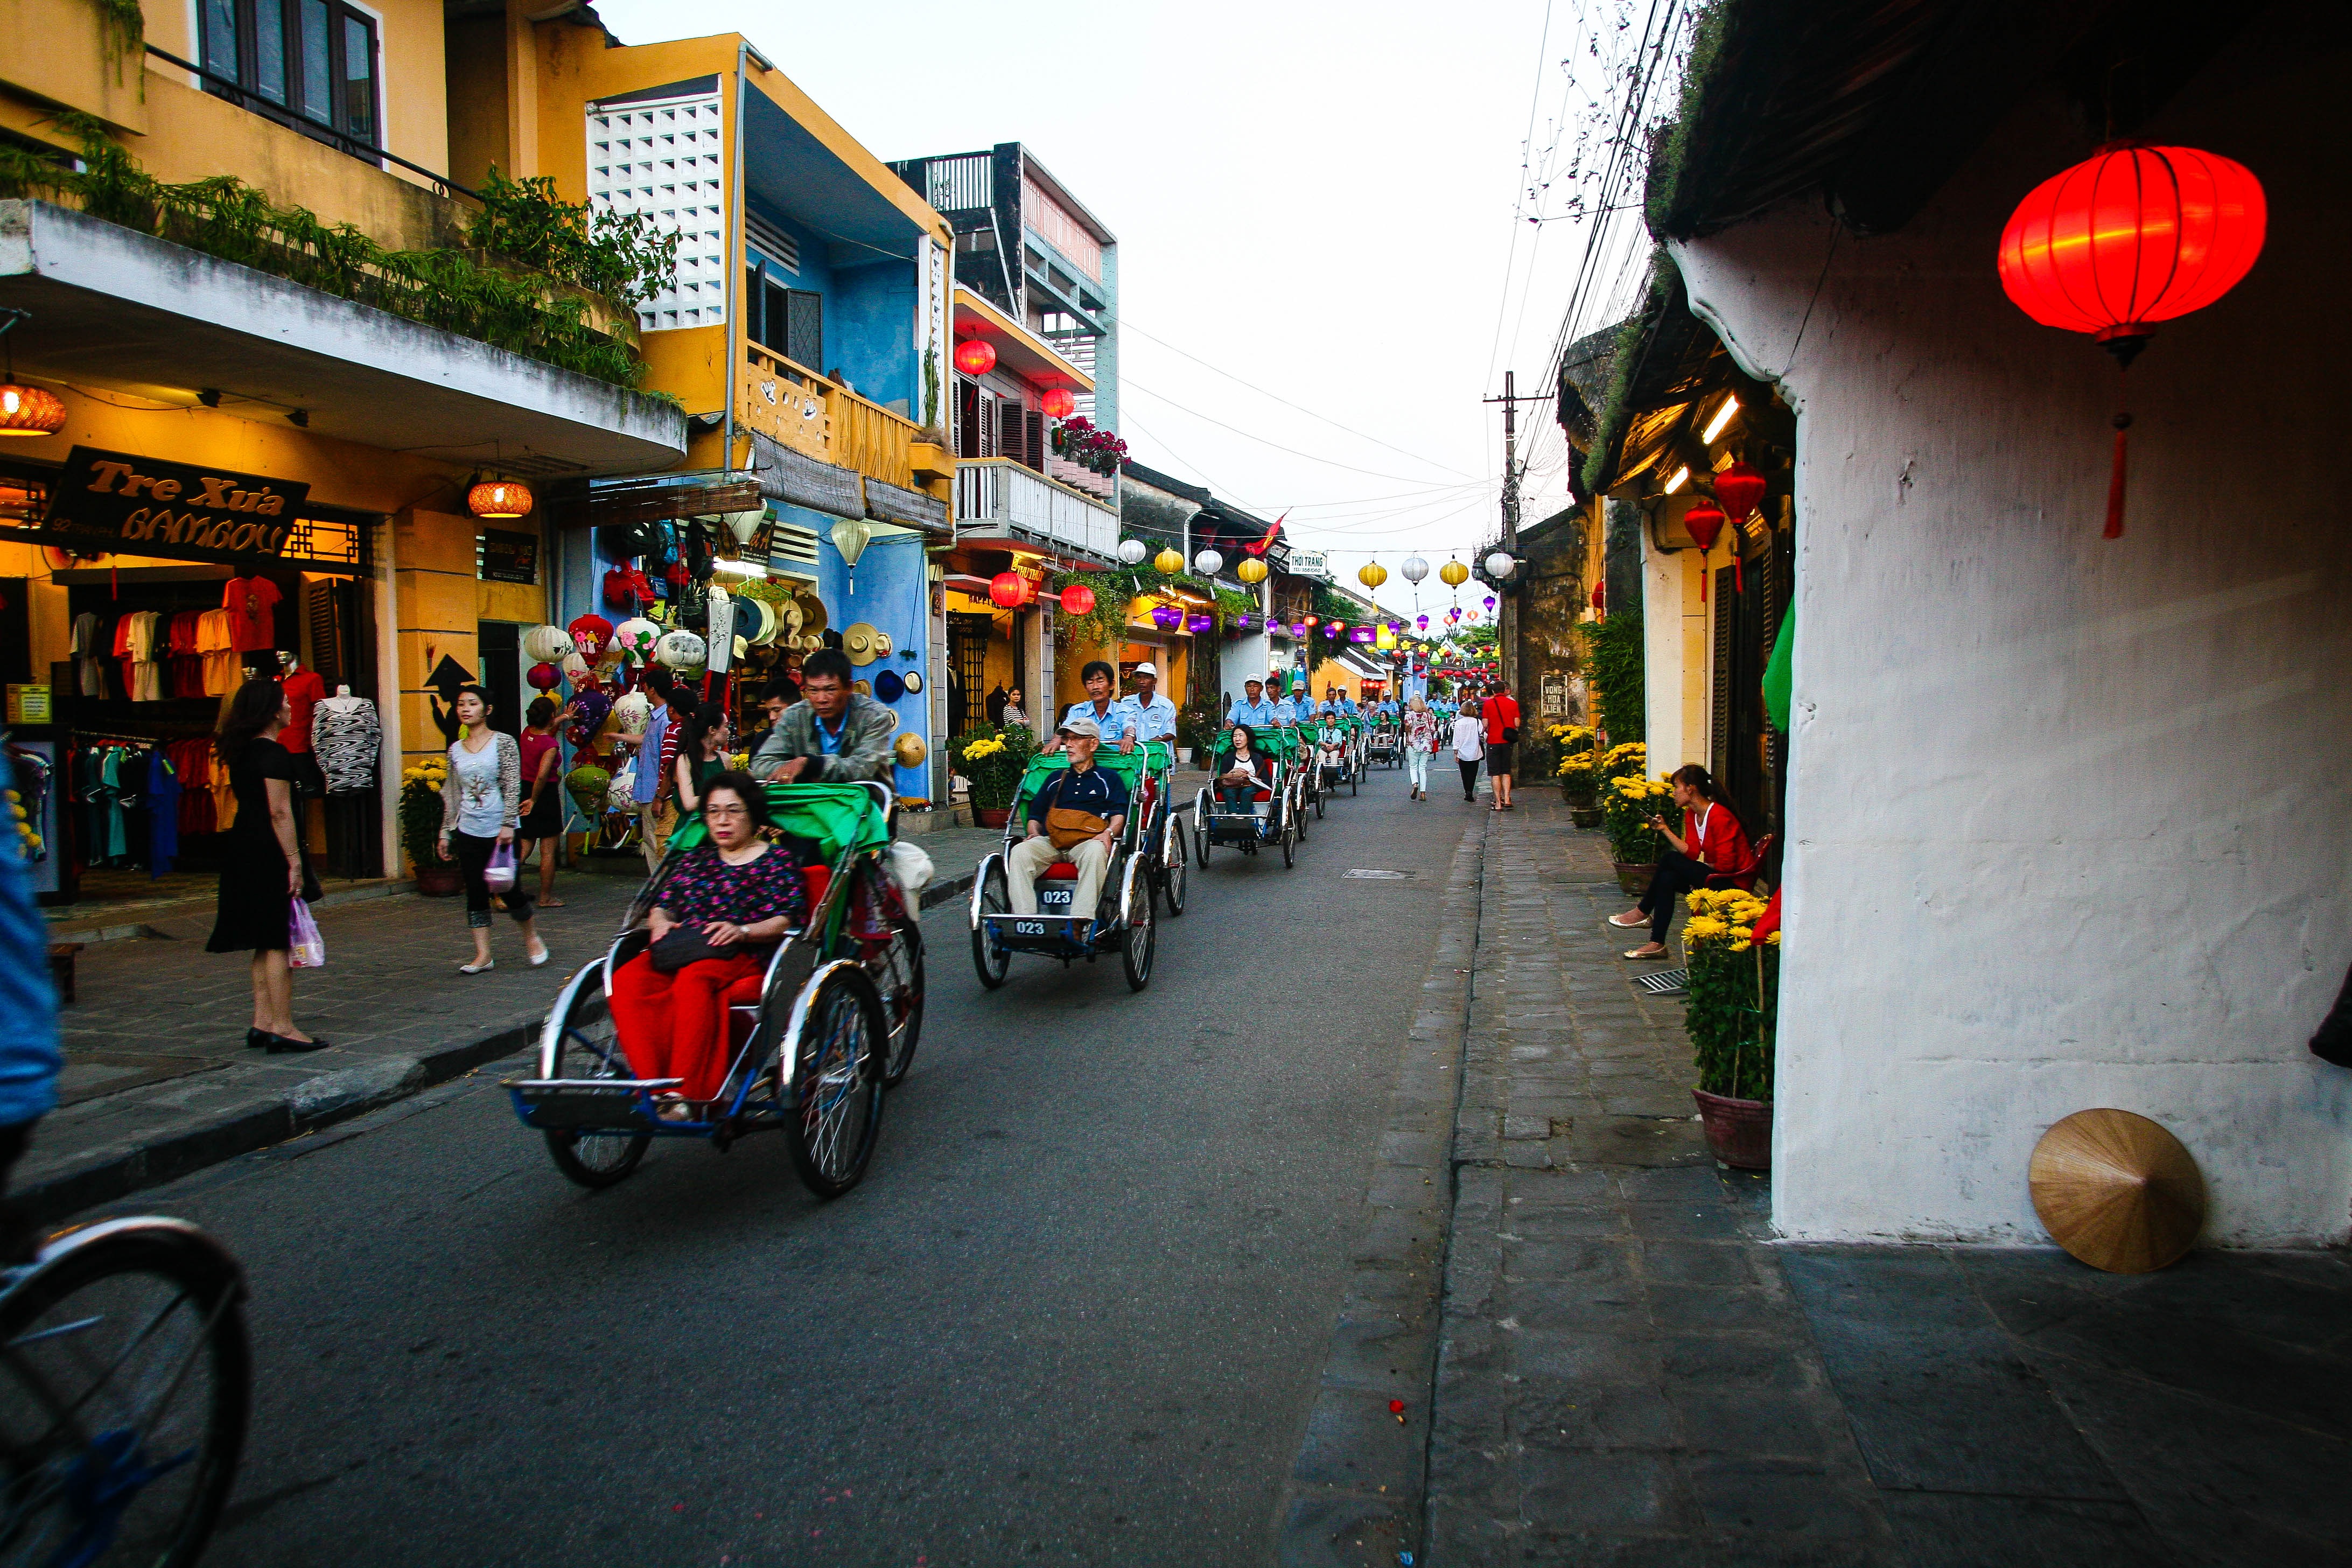
pedestrian, light, road, street, town, alley, city, lantern, color, lane, infrastructure, snapshot, culture, vietnam, neighbourhood, indochina, hoi an, urban area, human settlement